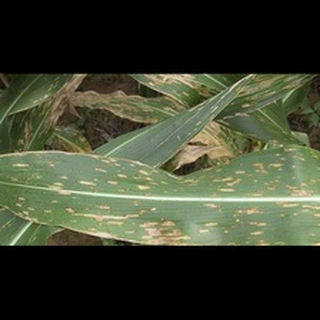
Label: corn_gray_leaf_spot